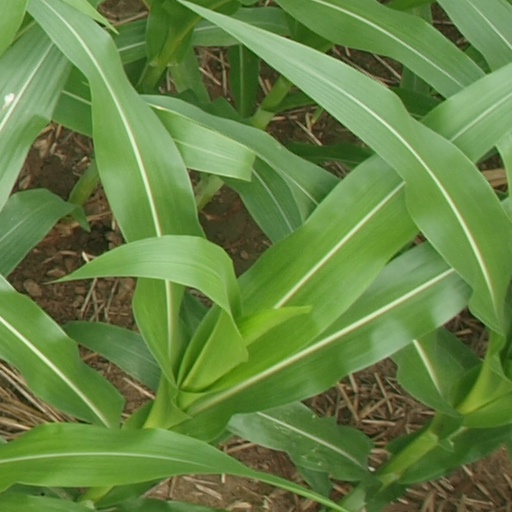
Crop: maize; corn